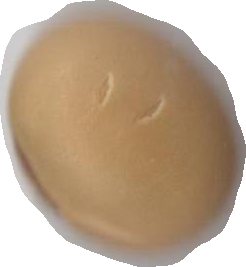
Variety: Anjasmoro